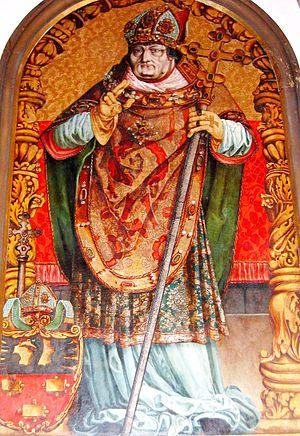
Les archevêques de l'archidiocèse de Gniezno sont primats de Pologne depuis 1418. Ils ont aussi servi comme interrex dans la République des Deux Nations.